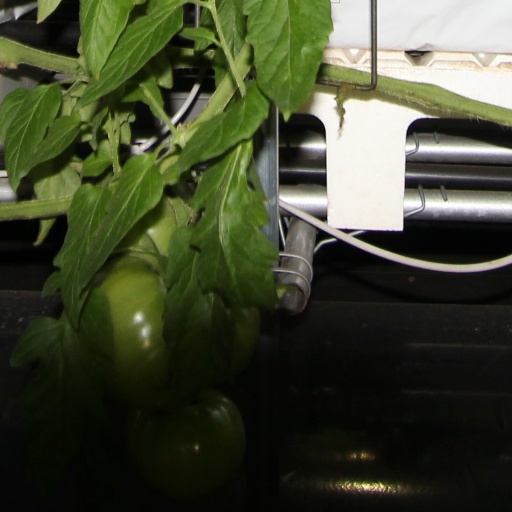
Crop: tomato